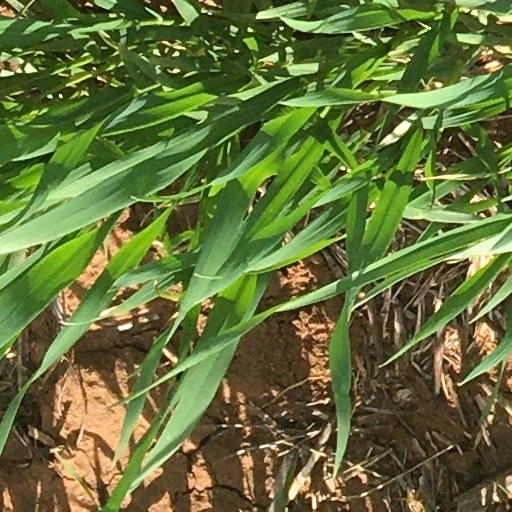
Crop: wheat